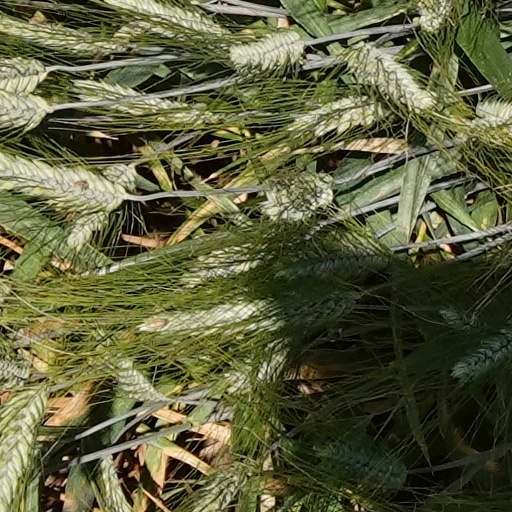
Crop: wheat